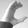
ASL letter: C